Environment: real
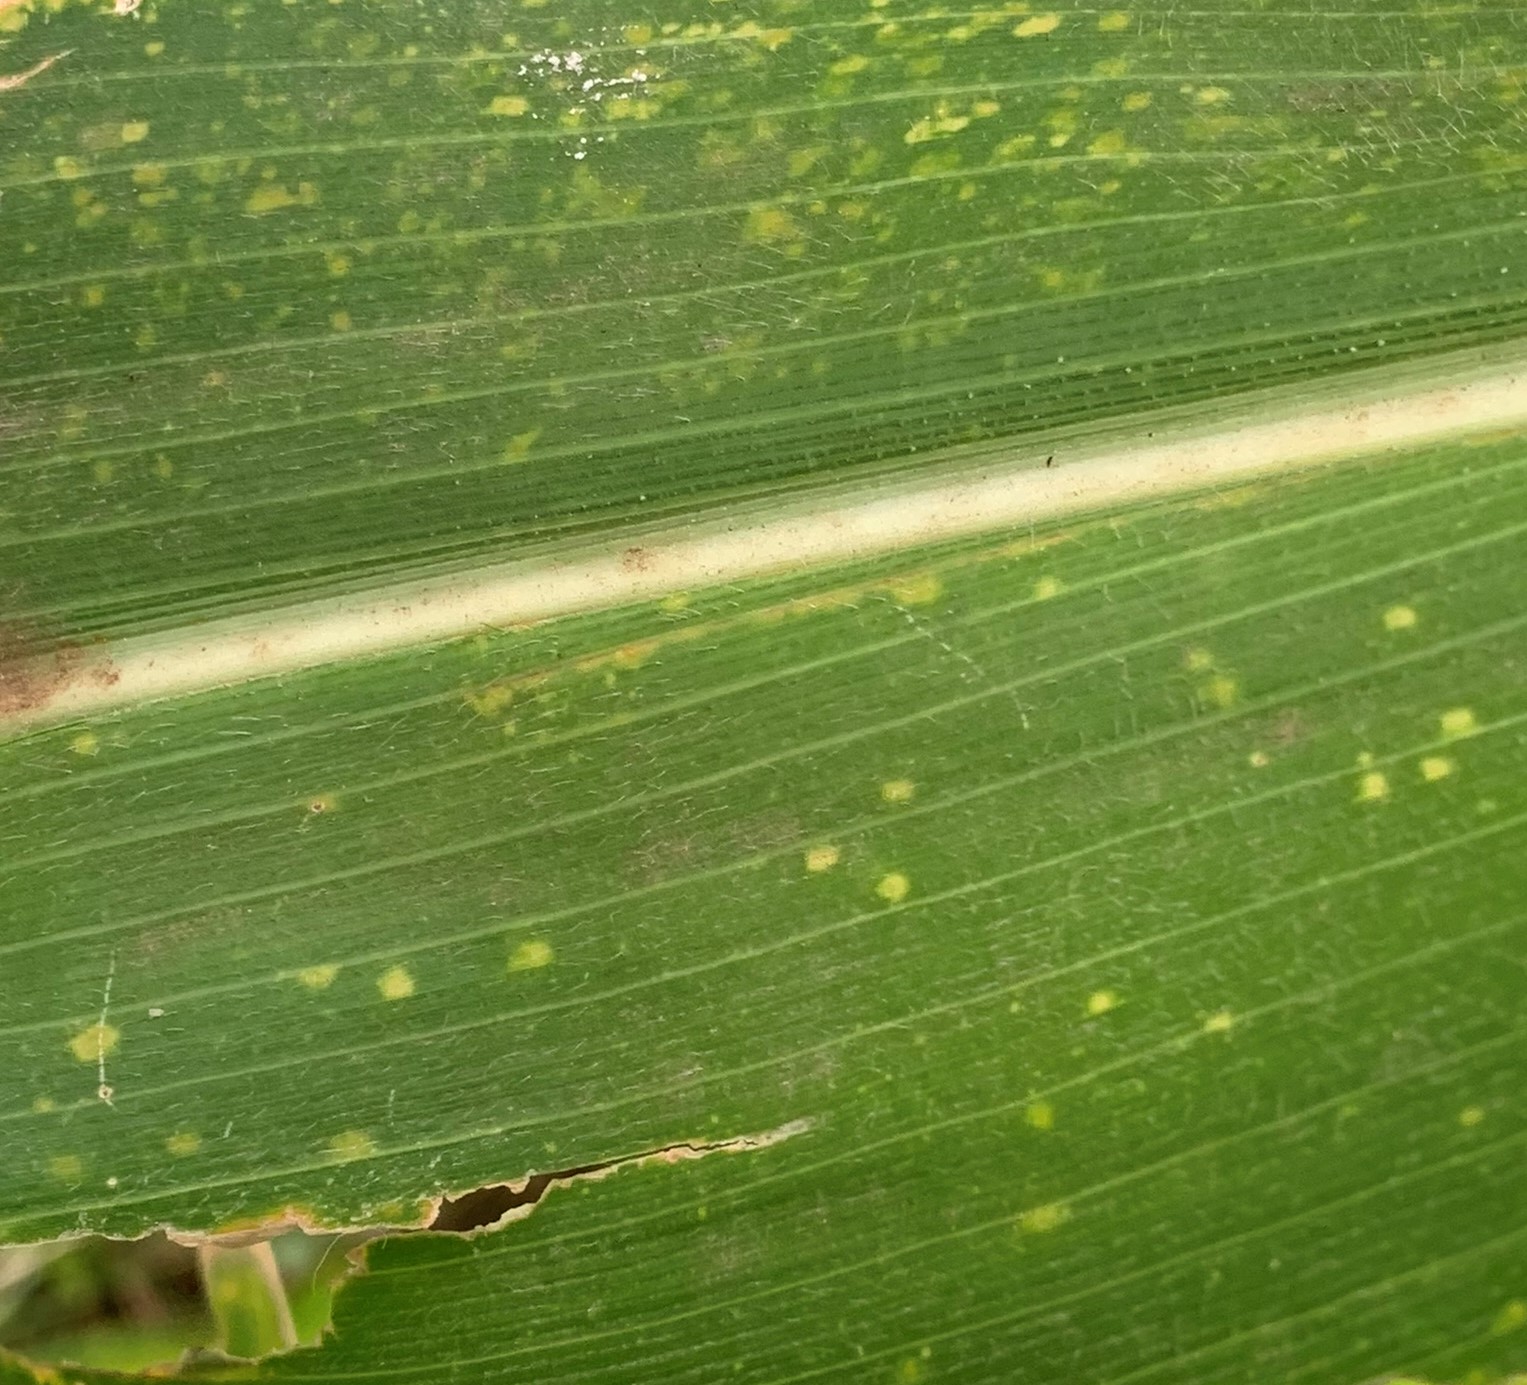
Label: lethal_necrosis